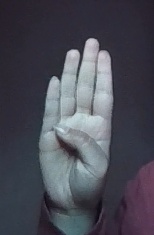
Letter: kaaf